2020s in European history

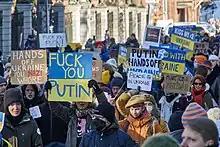
Protest against the Russian invasion of Ukraine in Helsinki, Finland, 26 February 2022

In the 2023 Czech presidential election, retired general Petr Pavel defeated former prime minister and businessman Andrej Babiš with over 58% of the popular vote in the second round. Petr Pavel, former chair of the NATO Military Committee, ran as an independent on a pro-Western, pro-European platform, and was backed by the centre-right governing alliance Spolu. He won the first round of the election with 35.40% of the popular vote, ahead of Andrej Babiš, the former Czech prime minister running as the candidate of populist ANO 2011, who finished second with 34.99%. Voter turnout in the second round was a little above 70%, the highest in a direct Czech presidential election and the highest in any national Czech election since 1998.